Indonesia–Timor-Leste relations

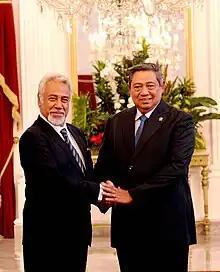
President Susilo Bambang Yudhoyono and Xanana Gusmão at the Merdeka Palace

Problems to be solved include, East Timor-Indonesia Boundary Committee meetings to survey and delimit land boundary; and Indonesia is seeking resolution of East Timorese refugees in Indonesia. Initially disputed with Indonesia were the affiliation of the small uninhabited island of Batek Island ("Fatu Sinai"), 37 hectares between Memo (Suco Tapo/Memo) and the Indonesian Dilumil (Belu Regency) and areas around the exclave of Oe-Cusse Ambeno ("Área Cruz" in Passabe, Citrana triangle in Nitibe) as well as the exact modalities of a corridor from Oe-Cusse Ambeno to the main national territory. Since 2010, there has been a special pass for traffic in the area near the border. Since the end of 2009, however, there have been repeated incursions by Indonesian soldiers on the local population in Naktuka.